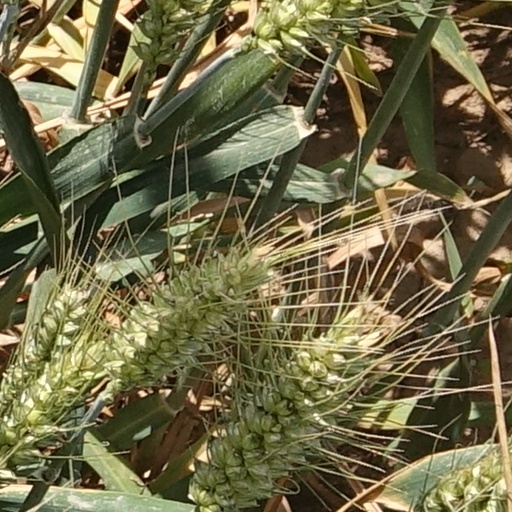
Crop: wheat